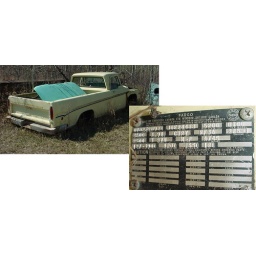
Red, yellow and blue Fargo/Dodge trucks from an ex-girlfriend's uncle's farm in Battleford, SK.